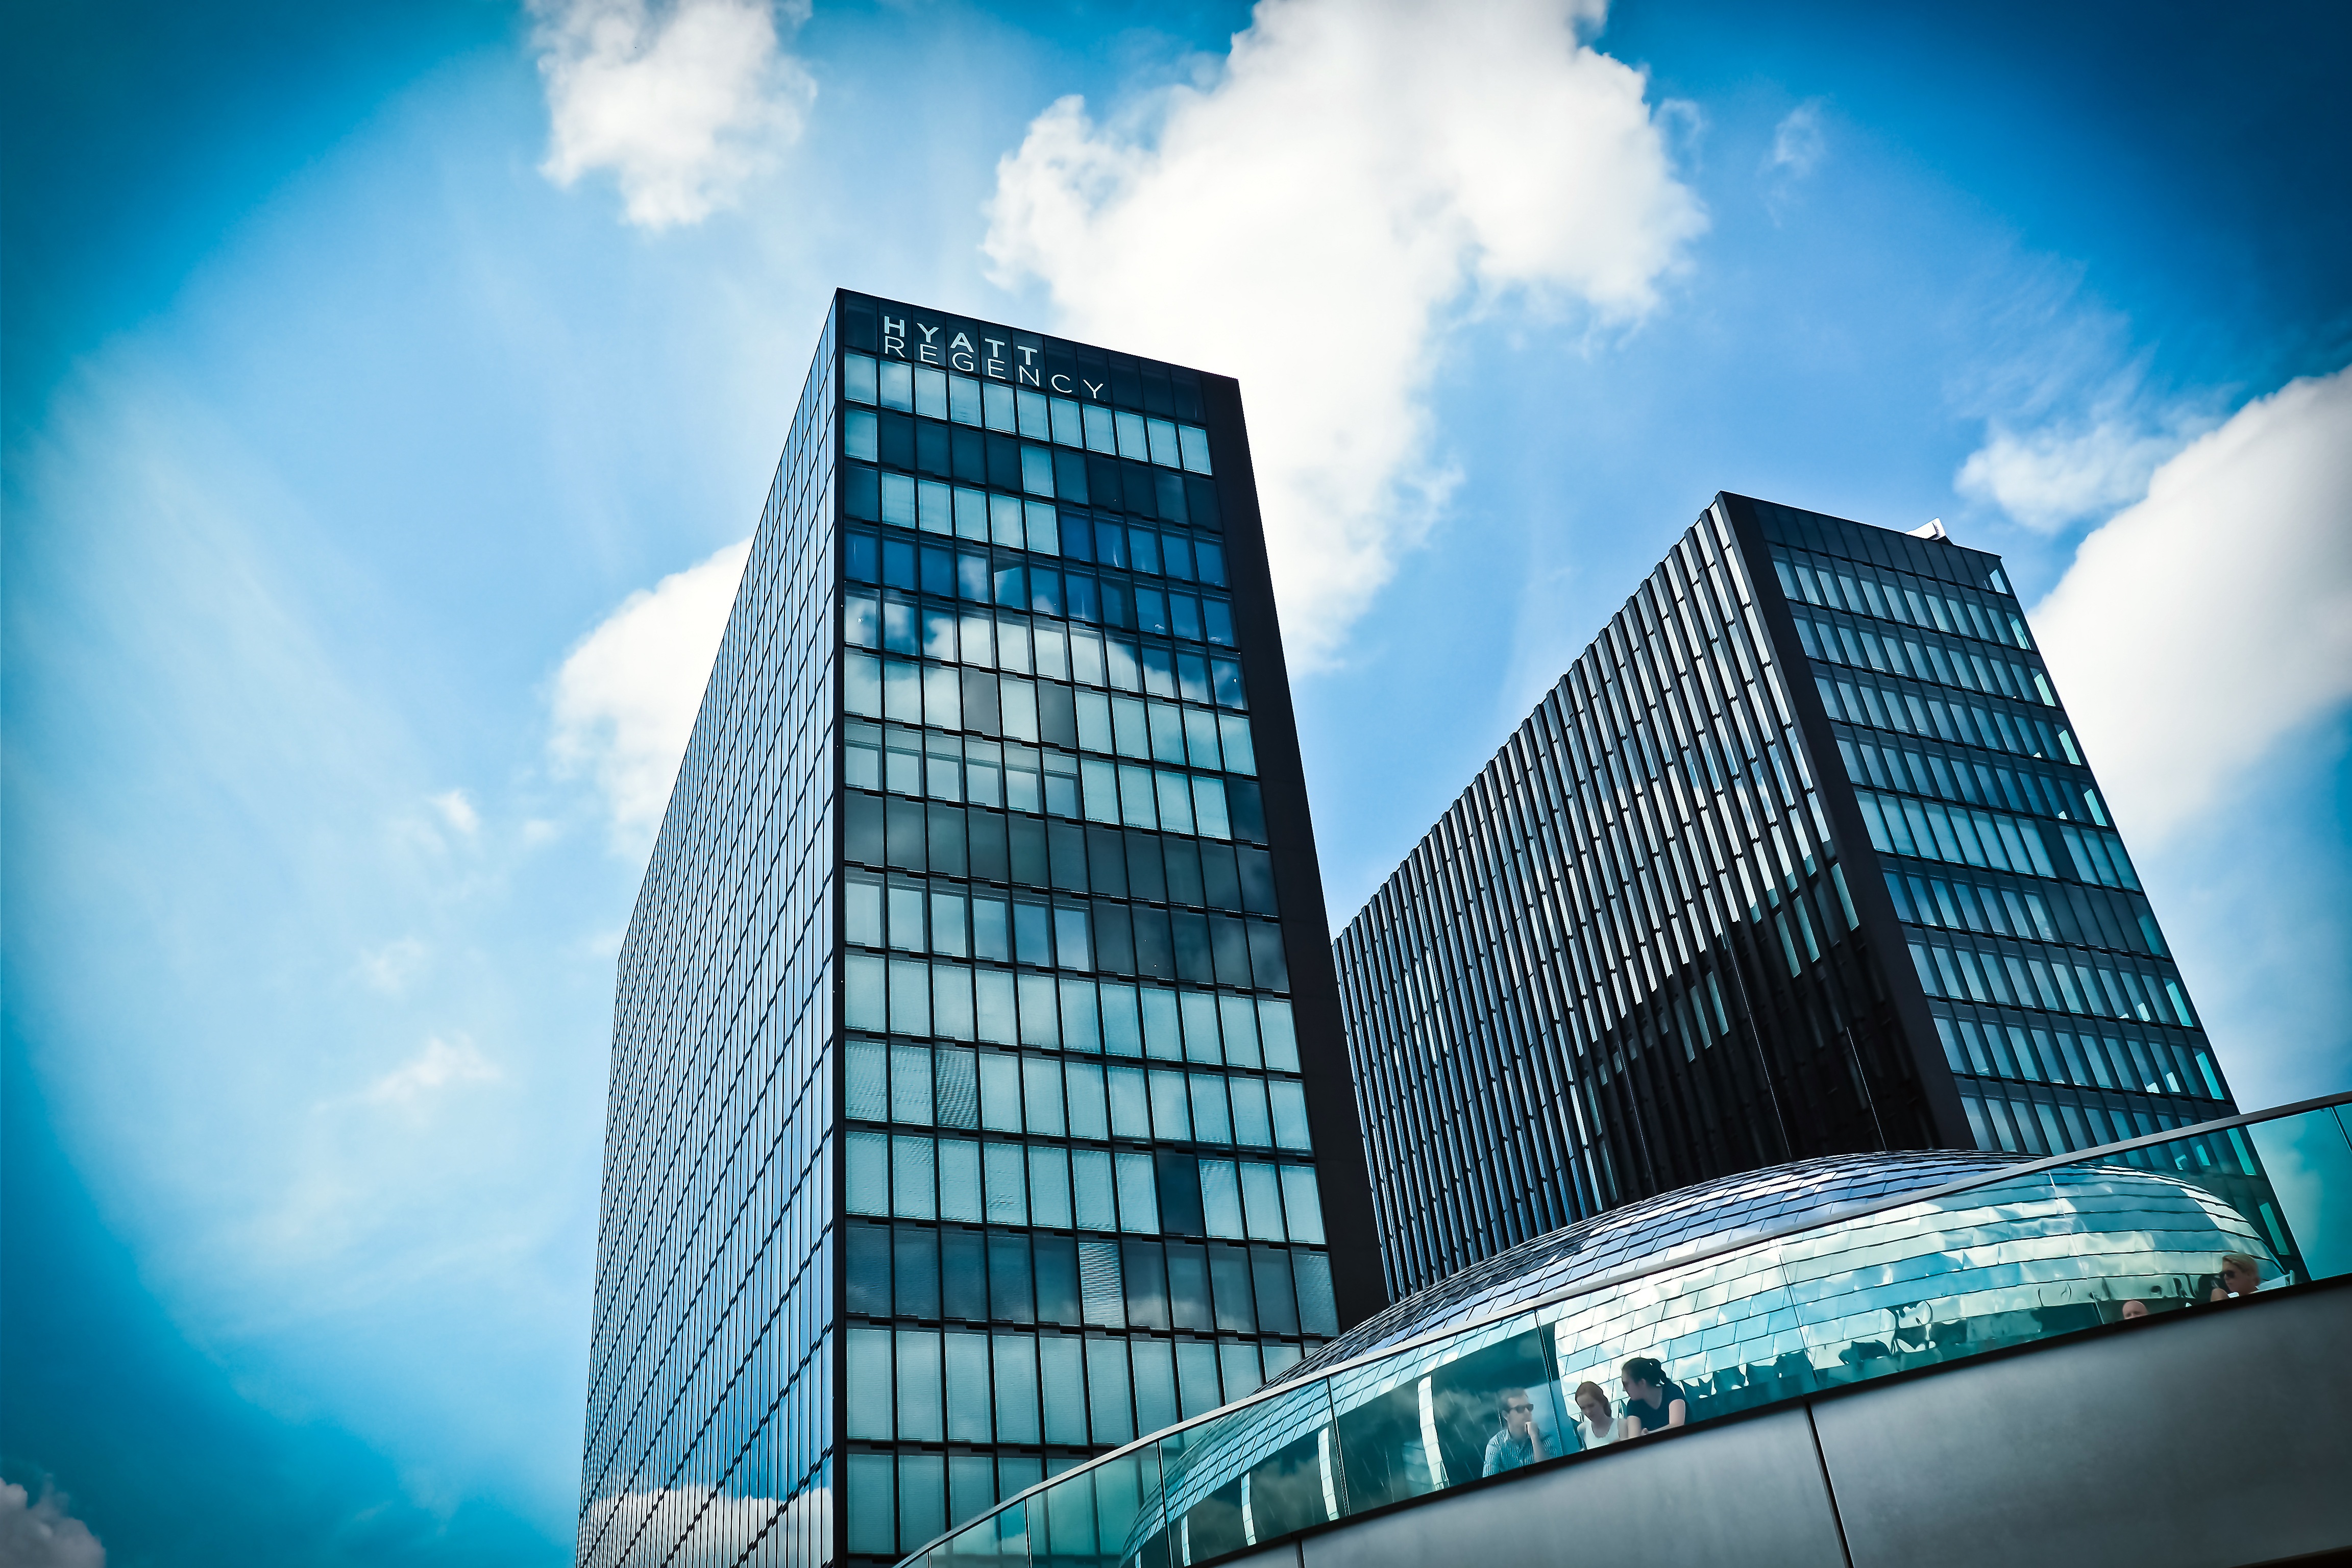
architecture, structure, sky, skyline, glass, building, city, skyscraper, cityscape, downtown, reflection, tower, landmark, facade, blue, modern, tower block, clouds, hotel, headquarters, mirroring, metropolis, low angle shot, glass front, glass facades, dusseldorf, media harbour, glazing, urban area, human settlement, atmosphere of earth, metropolitan area